Zulu people

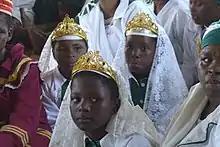
Zulu worshippers at a United African Apostolic Church, near Oribi Gorge

Various forms of beadwork are found in different colour schemes. Typically, there are four different types of colour schemes: